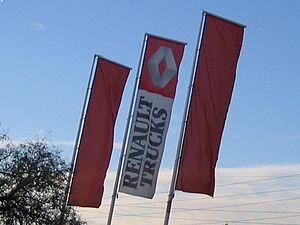
L'usine Renault Trucks de Bourg-en-Bresse, implantée à la sortie est de la ville le long de l'ancienne N79, direction Nantua, est spécialisée dans l'assemblage de la gamme haute du groupe.
L'usine Renault Trucks de Blainville sur Orne, située entre Caen et la Manche, connue en interne sous la dénomination Paul Durlach, est un site destiné à l'assemblage de poids lourds.